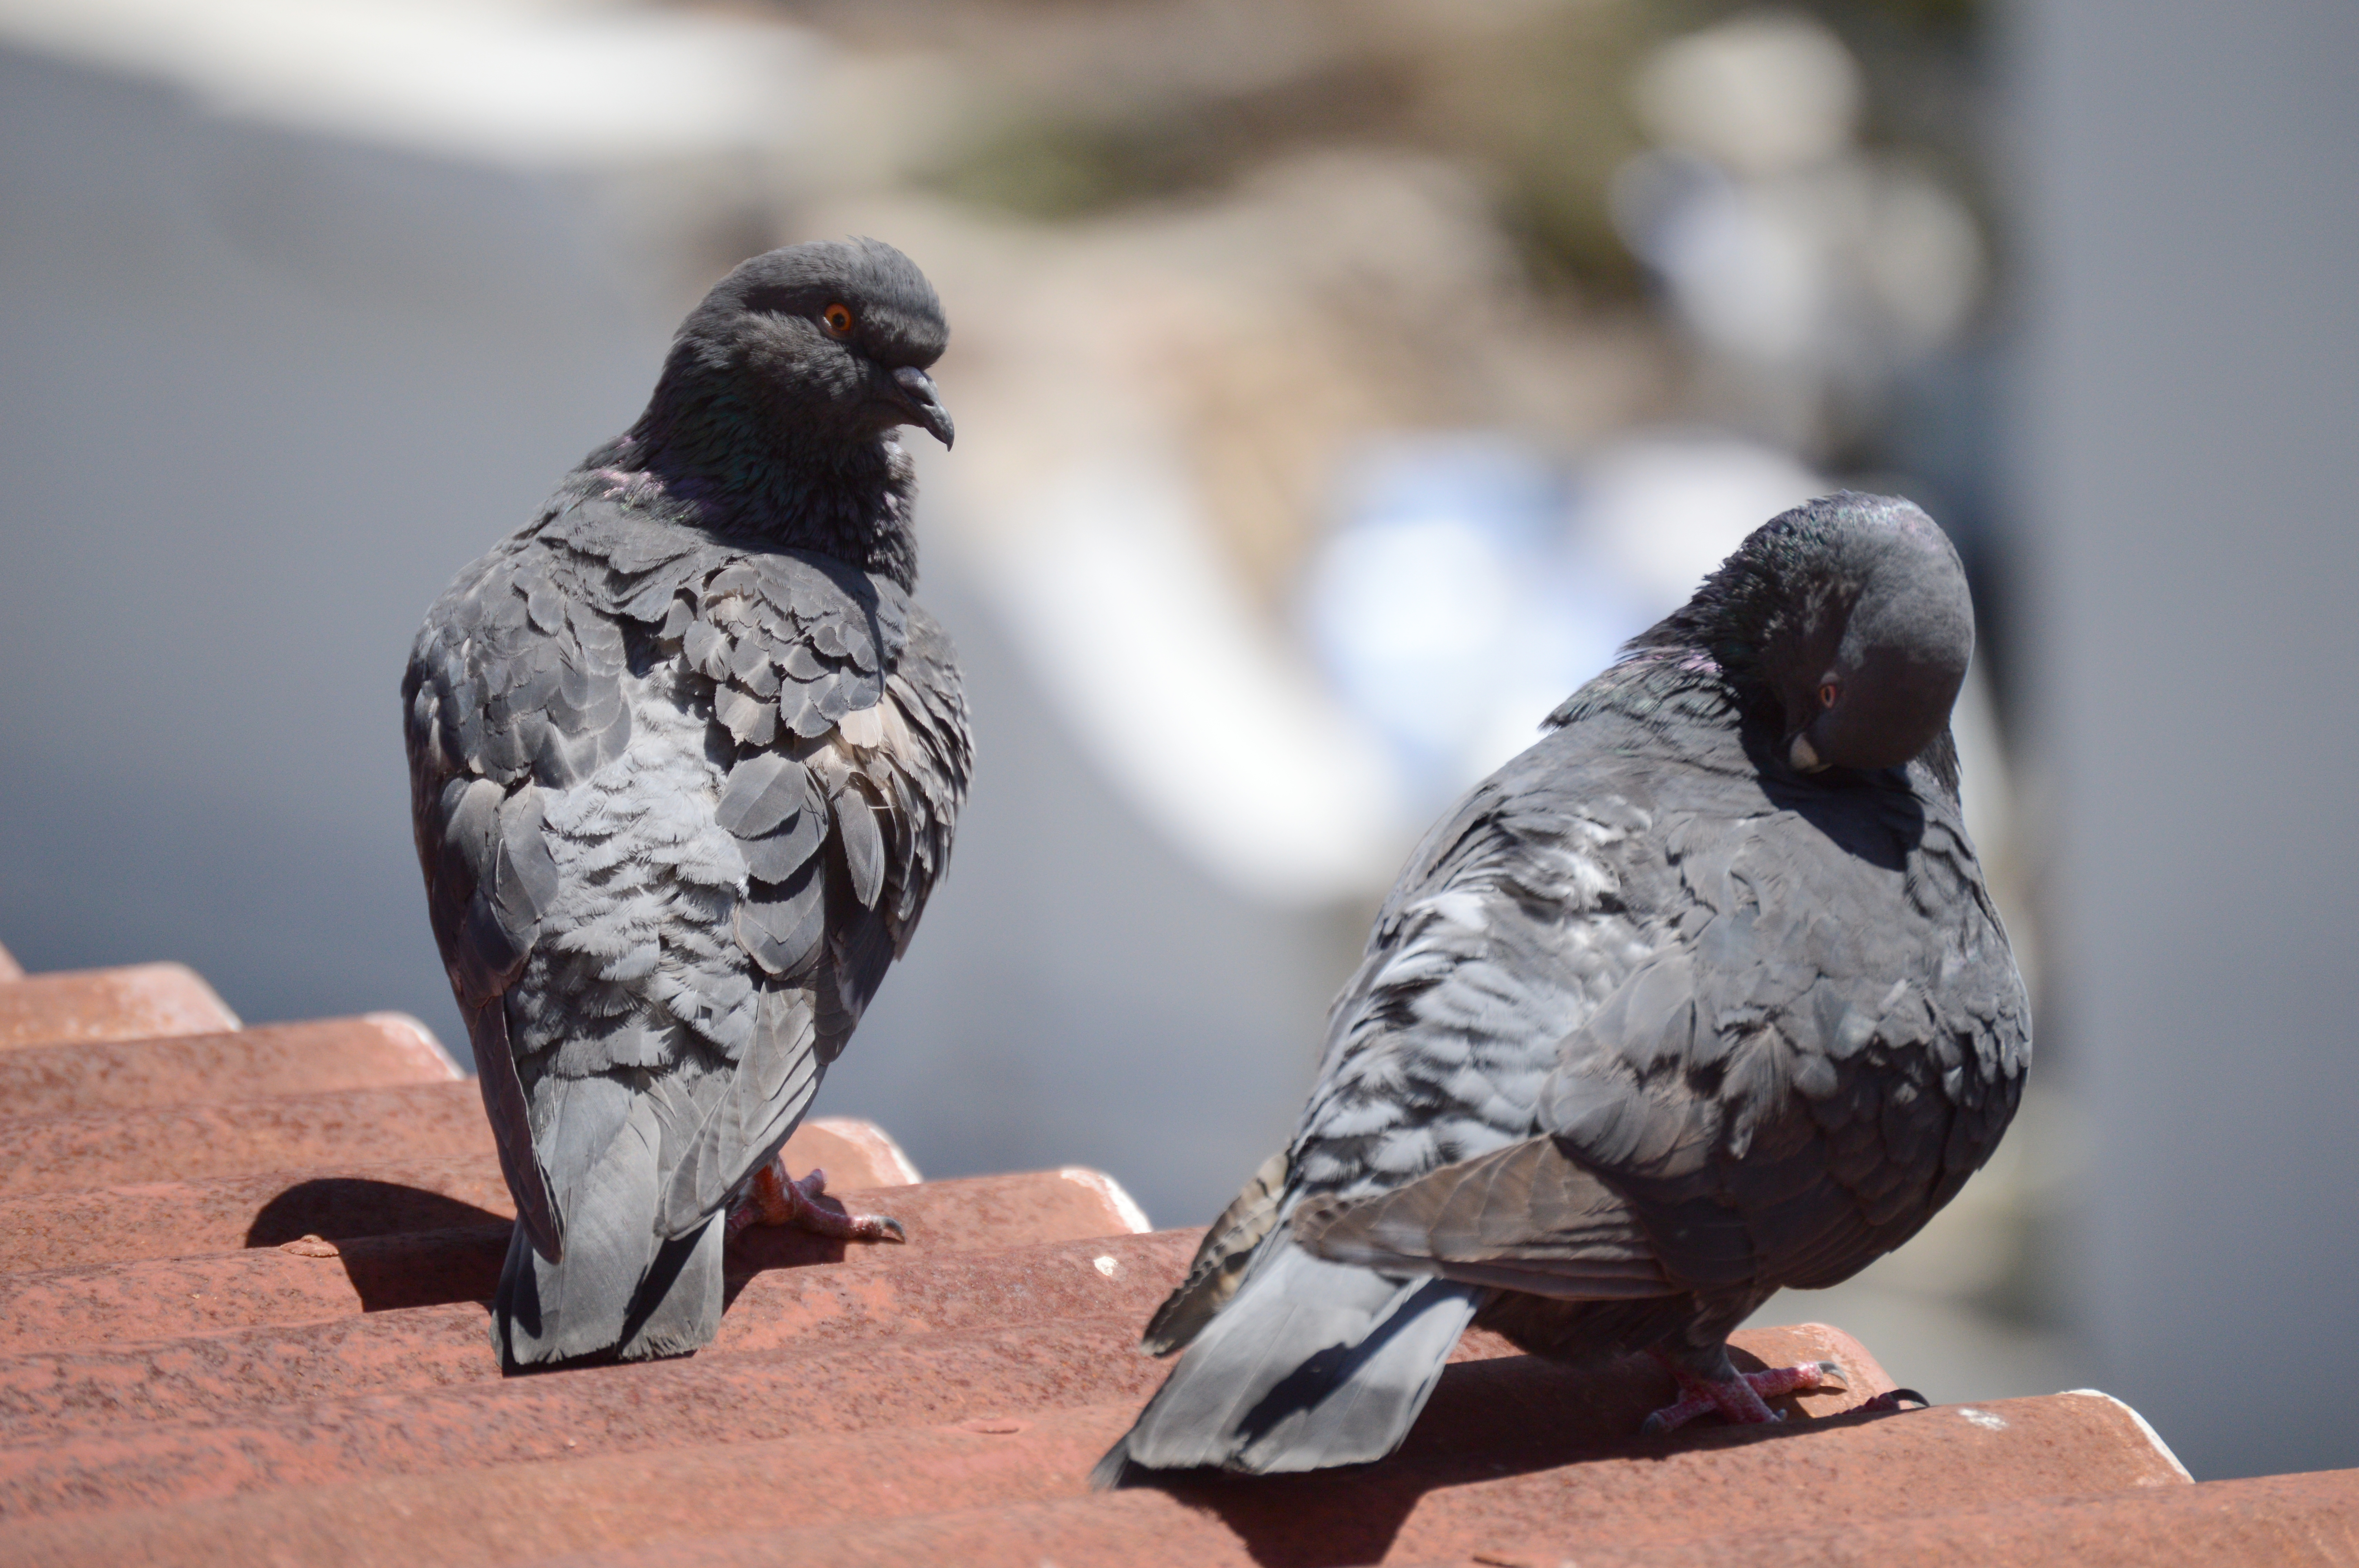
pigeon, birds, two, dove, bird, stock dove, rock dove, pigeons and doves, beak